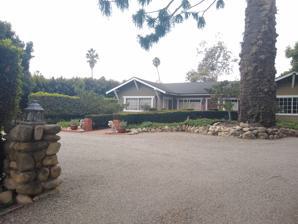
Building: Acacia Lodge
Country: United States of America
Year built: 1917
Historic house in California, United States United States historic place Acacia Lodge U.S. National Register of Historic Places Show map of California Show map of the United States Location 109 Miramar Ave., Montecito, California Coordinates 34°25′22″N 119°37′49″W / 34.42278°N 119.63028°W / 34.42278; -119.63028 Built 1917 Architect William A. Whittlesey Brownell Architectural style Bungalow/craftsman NRHP reference No. 97000750 Added to NRHP July 9, 1997 Acacia Lodge , also known as the Shourds-Price House , is a craftsman style home in Montecito near the City of Santa Barbara, California that is significant for its architecture and landscape design. It was built in 1917 as a rental lodge. The property was listed on the National Register of Historic Places (NRHP) in 1997. Per its nomination document, The building was constructed in 1917 by William Augustus Whittlesey Brownell, a local designer, building, and developer who developed a number of rental properties in the area of Acacia Lodge. Brownell designed each house inside and out, furnished each to the smallest detail, sited each to take advantage of mountain scenery, laid out the grounds, and choose and planted all flowers, trees, and shrubs from his own nursery. Acacia Lodge embodies the Arts and Crafts ideals of total, integrated design; unity with nature; and simple, clean, cozy, private living. The house is distinguished as a cross between a traditional Craftsman house and a ranch, with large windows that open and close and that provide significantly more light inside than is normal for Craftsman homes. Before its NRHP nomination, the property was nominated for listing in a local historic registry but the registry declined. The owner was subsequently invited to nominate the property for NRHP listing, which went through. The home is privately owned and not open to the public. W.A.W. Brownell William Augustus Whittlesey (W.A.W.) Brownell (died 1932) was a local architect and developer who practiced in Montecito for 25 years. He had earlier worked as a carpenter, including for the Southern Pacific Railroad . His mother, Sylvia Brownell, and W.A.W. "built many of the houses in the area for investment purposes, to appeal to Easterners who were seeking the good climate year round or seasonally." At least eight houses are definitely attributed to Brownell: Sylvia Brownell's home W.A.W. Brownell's home (135 Miramar) Wylbron Lodge, Beverly Lodge, Sylvan Lodge Warren Lodge "the Studio" "the Little Home" An additional seven are identified as likely works, because of similarities in architecture and proximity: Acacia Lodge Bungar Lodge (since modified significantly) Frink Lodge Hayes-Jaffray House Hope Lodge Mon Desir (since modified significantly) Ethel M. Shaw House Two houses, the J.N. Hull and Katenkamp houses, have been moved to other locations. References